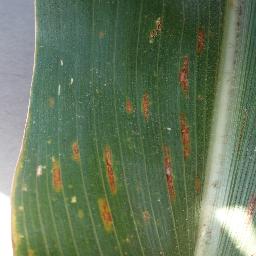
Label: Corn_(Maize)___Gray_Leaf_Spot_(Cercospora)